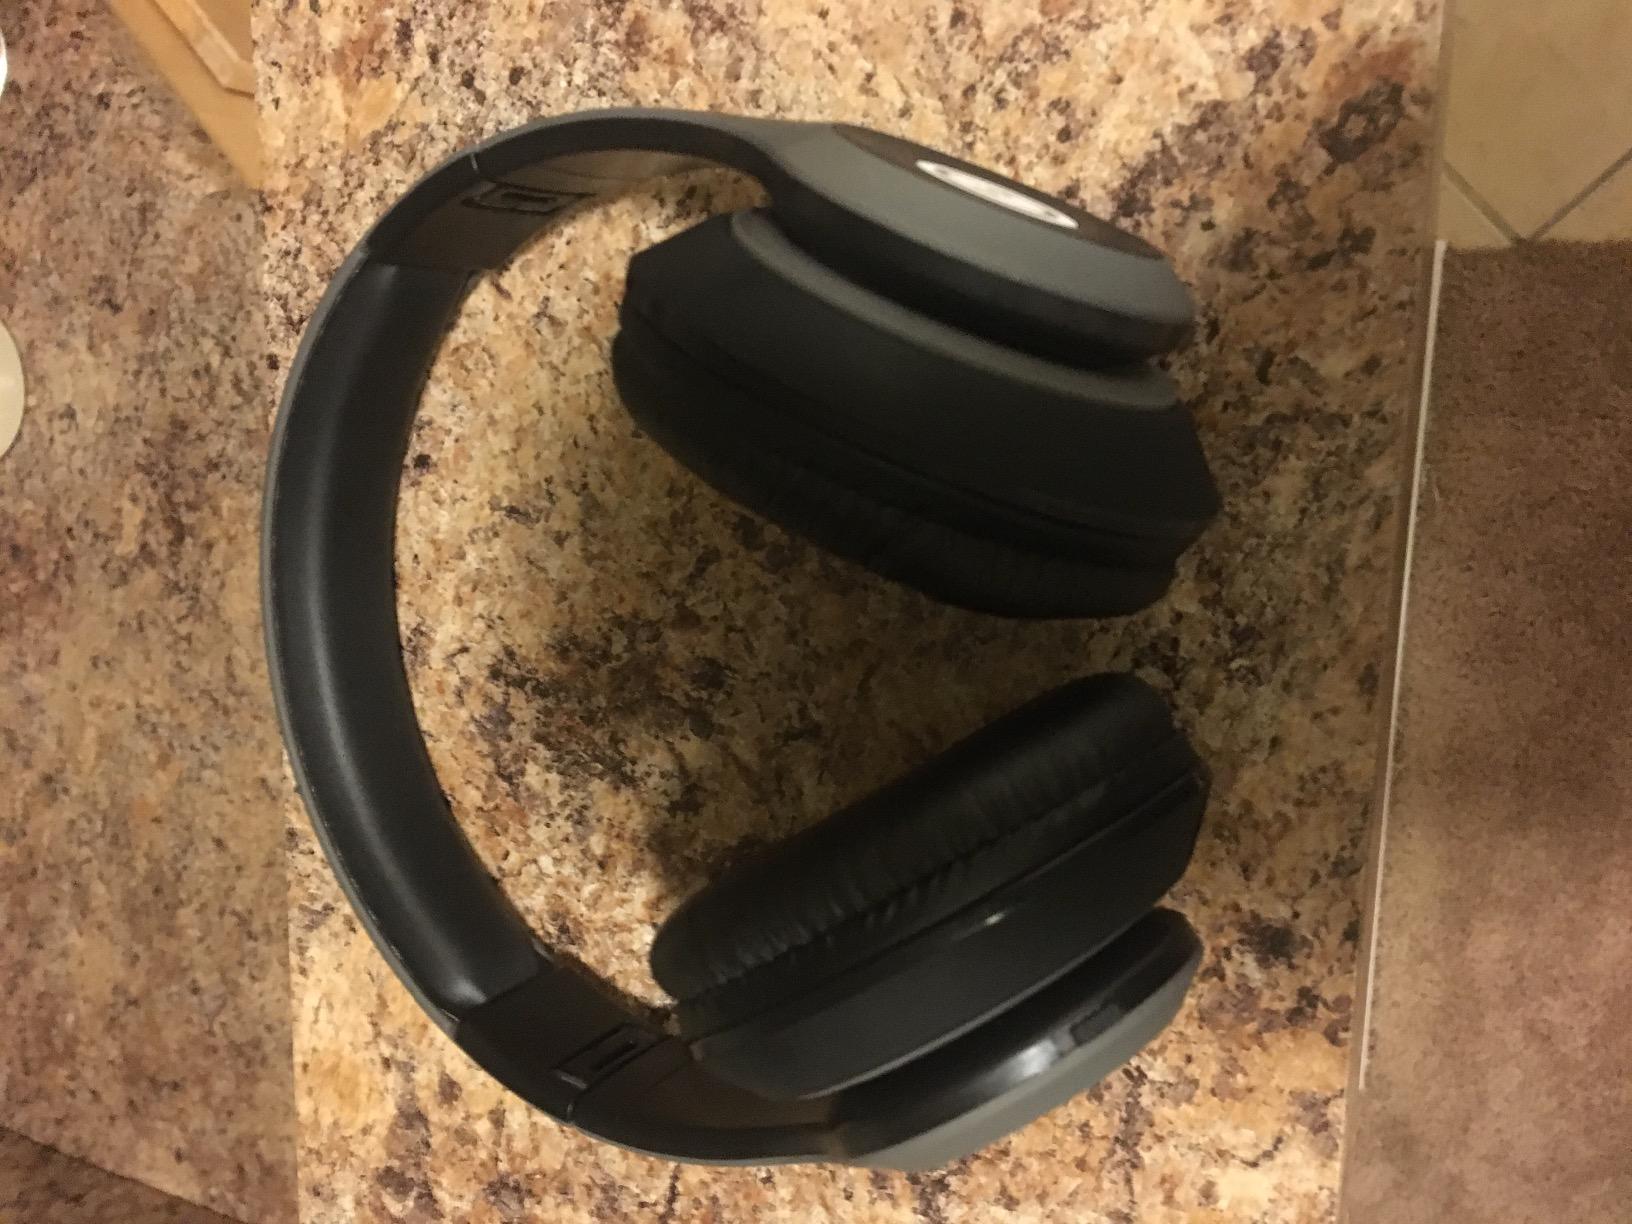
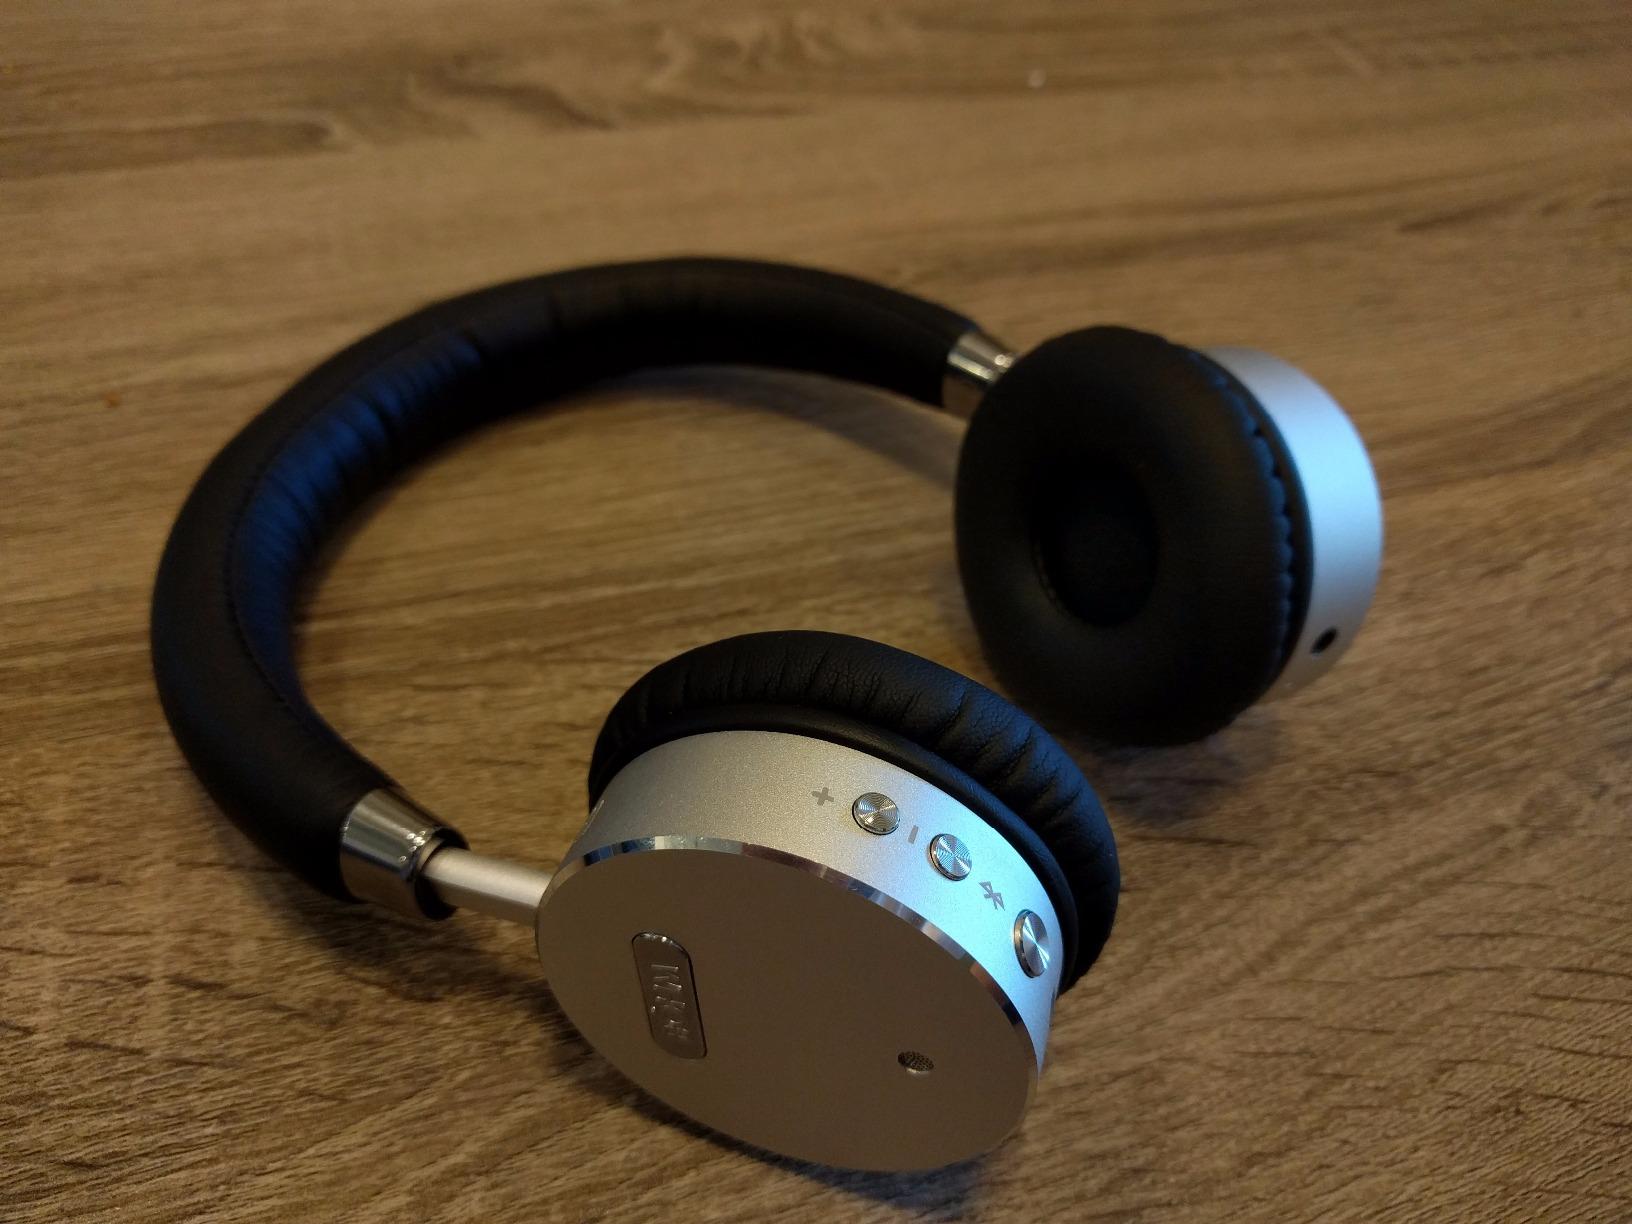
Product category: headphones
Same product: no